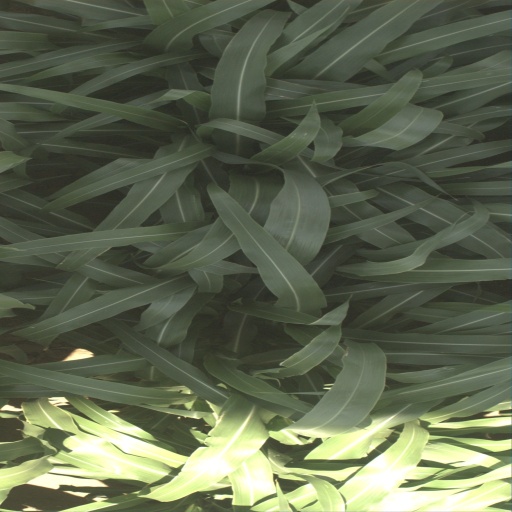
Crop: sorghum